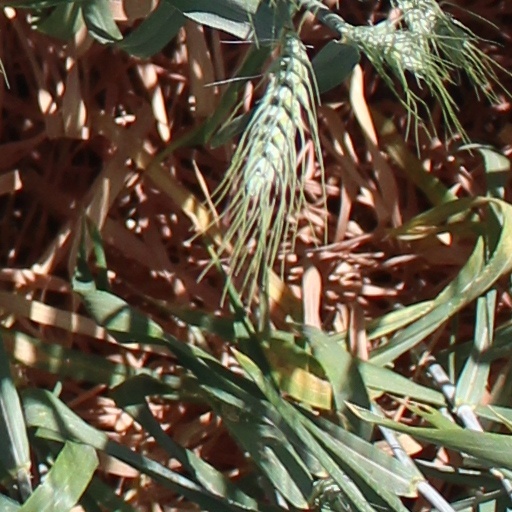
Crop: wheat